Alexander Wood (surgeon)

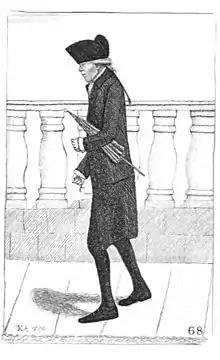
In this portrait Wood is depicted by John Kay with an umbrella. He was the first person in Edinburgh to use one. Kay's portraits.1842

Wood was born at Restalrig on 14 June 1725, the son of Thomas Wood (1702–1798), a farmer, and his wife Janet Lamb. He studied medicine at the University of Edinburgh and after graduating took up practice in Musselburgh.